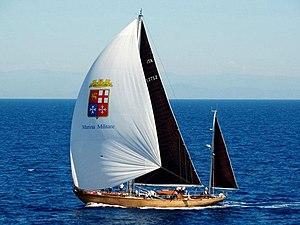
Le Capricia est un yawl italien à gréement marconi, servant de navire-école pour la formation des étudiants de l'Académie navale de Livourne.